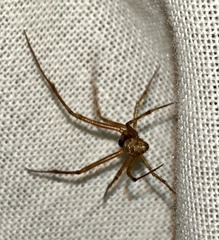
Species: Parasteatoda_tepidariorum